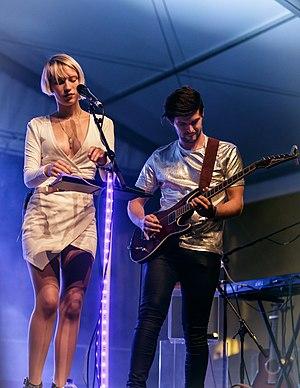
Laurène et Louis en concert au festival de Cornouaille à Quimper le 22 juillet 2016.
La neuvième saison de Star Academy, émission française de télé-crochet, est diffusée du 6 décembre 2012 au 28 février 2013, et est diffusée sur NRJ 12 en France, ainsi que sur AB3 en Belgique. Elle est présentée par Matthieu Delormeau et Tonya Kinzinger. Cette saison a été montée à la suite du rachat des droits du programme par NRJ 12 au mois d'octobre 2011. La huitième saison de la Star Academy sur TF1 a été diffusée en 2008.
Seven Reizh est un groupe de rock progressif français, originaire de Bretagne. Il est formé par Gérard le Dortz et Claude Mignon en 2001. Influencé par les groupes de rock progressif tels que les Pink Floyd, Genesis et autre Camel, il mêle musique et lecture dans un livre CD dont le format rappelle les vinyles. L'œuvre est écrite en français, breton et parfois kabyle.